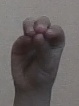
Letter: ha